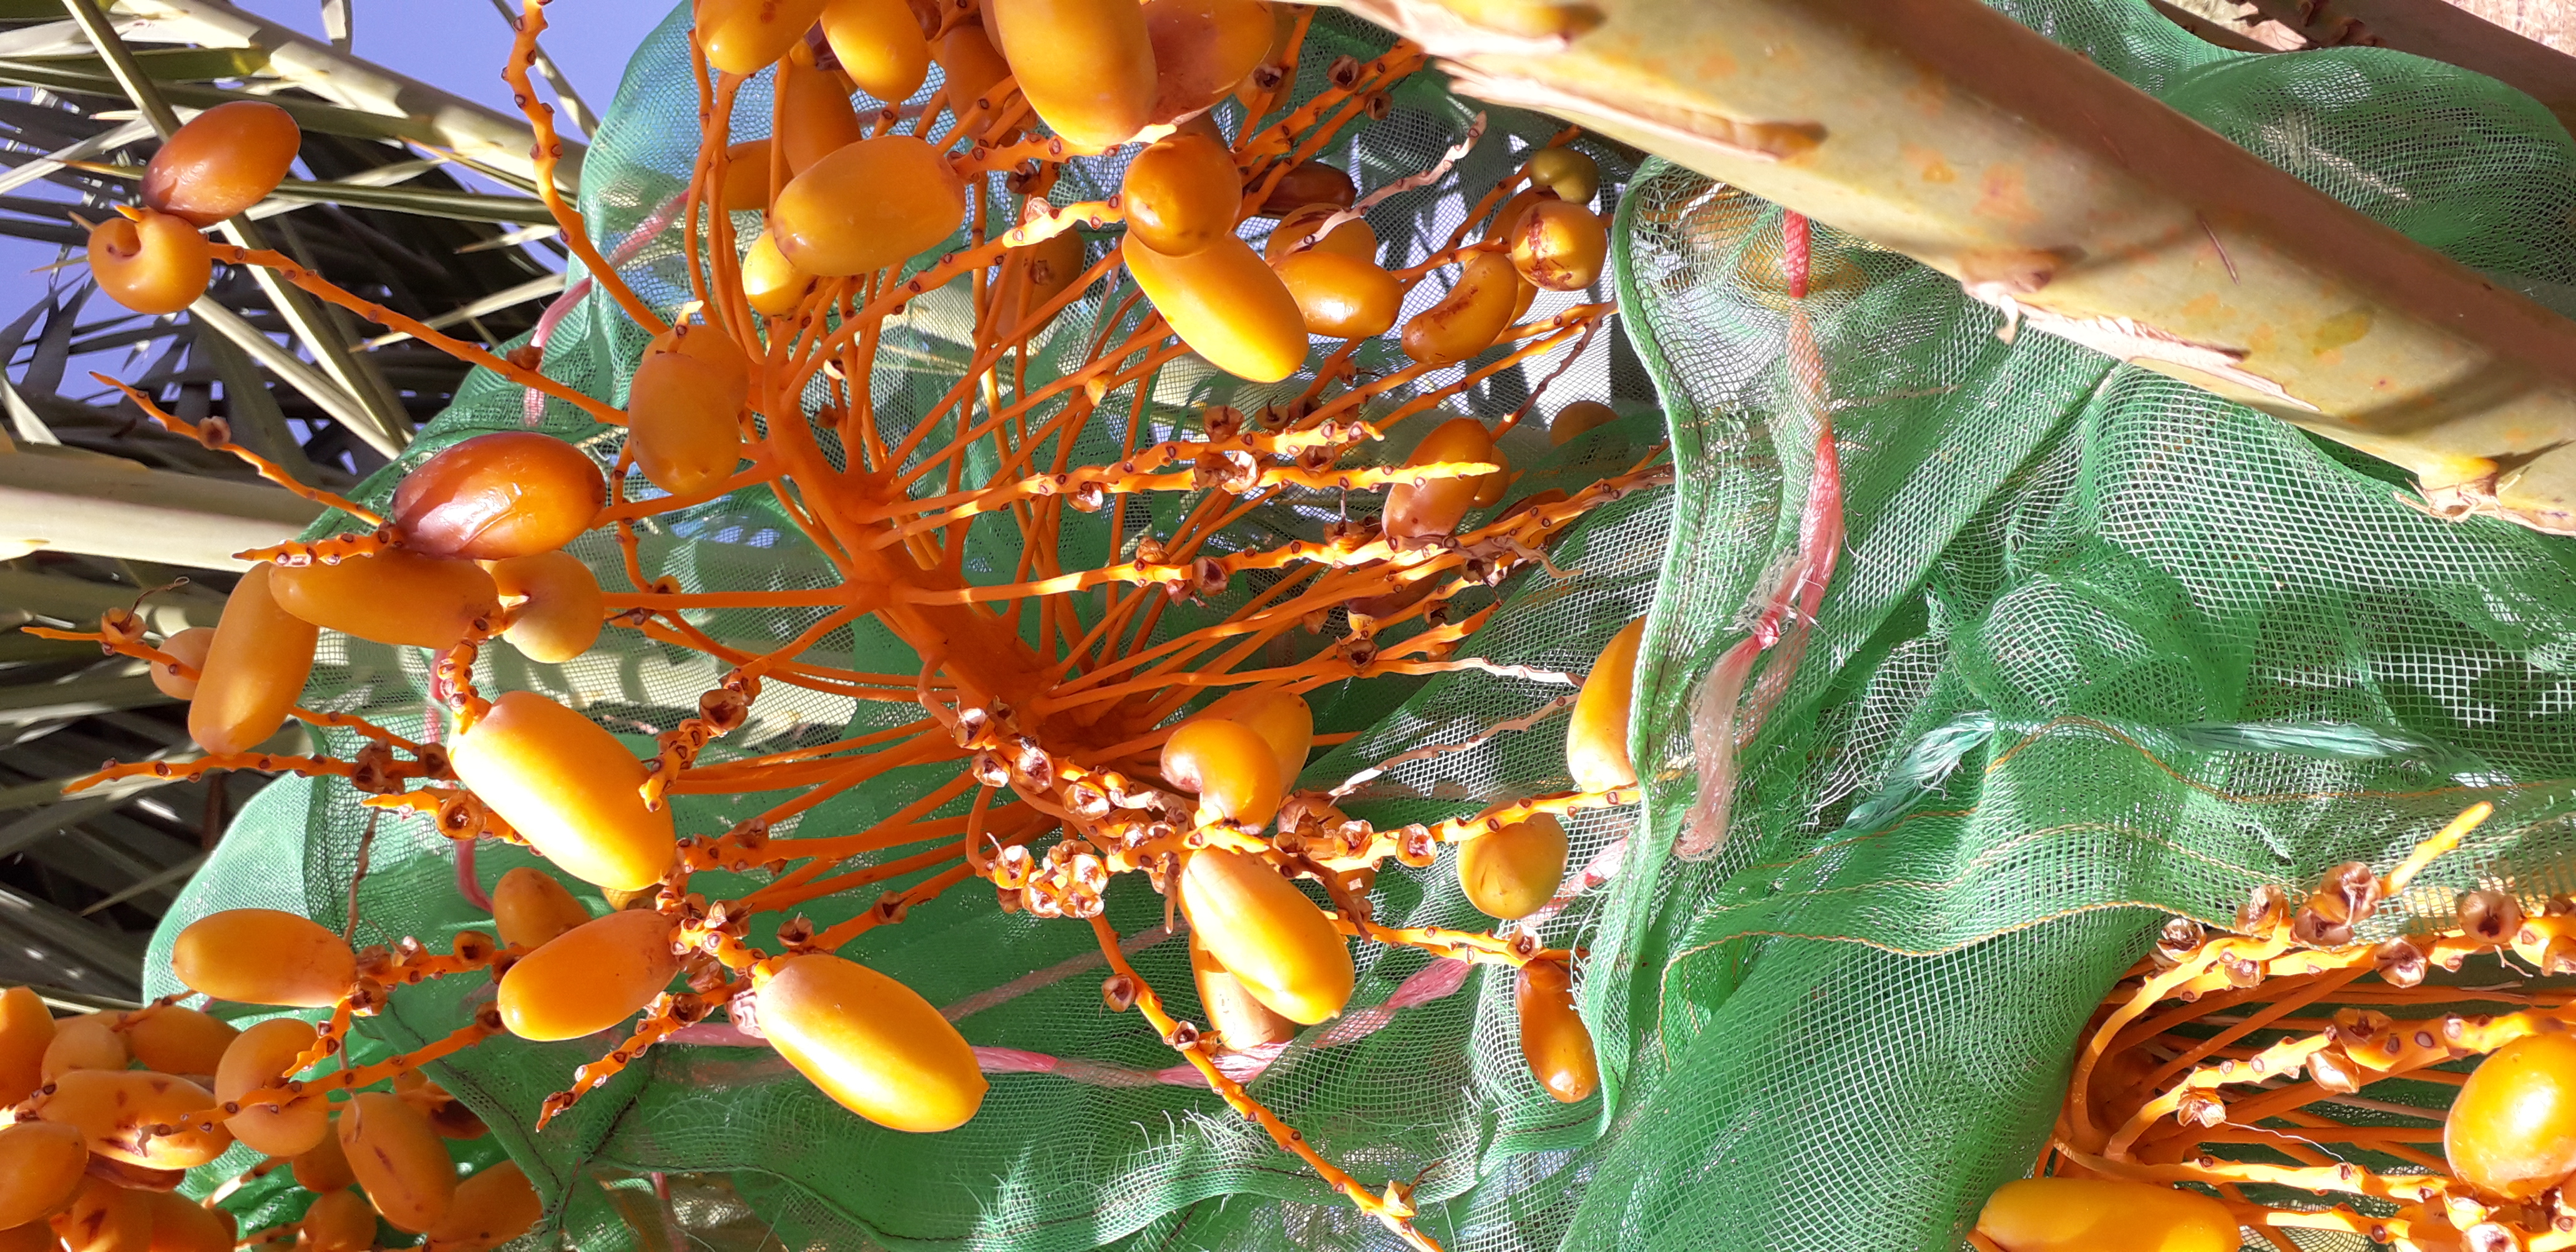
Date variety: kholt